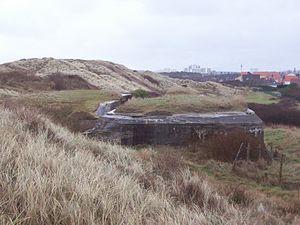
Blockhaus dans les dunes, Sangatte, Pas de Calais, France.
Sangatte est une commune française située dans le département du Pas-de-Calais en région Hauts-de-France.